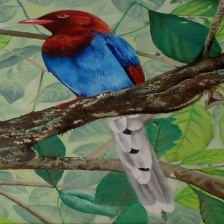
Species: SRI LANKA BLUE MAGPIE
Scientific name: UROCISSA ORNATA
ImageNet parent category: magpie